Camp Siegfried

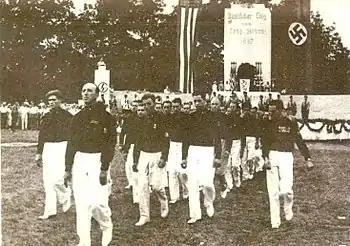
Blackshirts marching at Camp Siegfried, with an American flag banner and a Nazi swastika banner in the background

Camp Siegfried was a summer camp which taught Nazi ideology that was located in Yaphank, New York, on Long Island. It was owned by the German American Bund, an American Nazi organization devoted to promoting a favorable view of Nazi Germany, and was operated by the German American Settlement League (GASL). Camp Siegfried was one of many such camps in the US in the 1930s, including Camp Hindenberg in Grafton, Wisconsin, Camp Nordland in Andover, New Jersey, Deutschhorst Country Club in Sellersville, Pennsylvania, and a camp in Windham, New York.